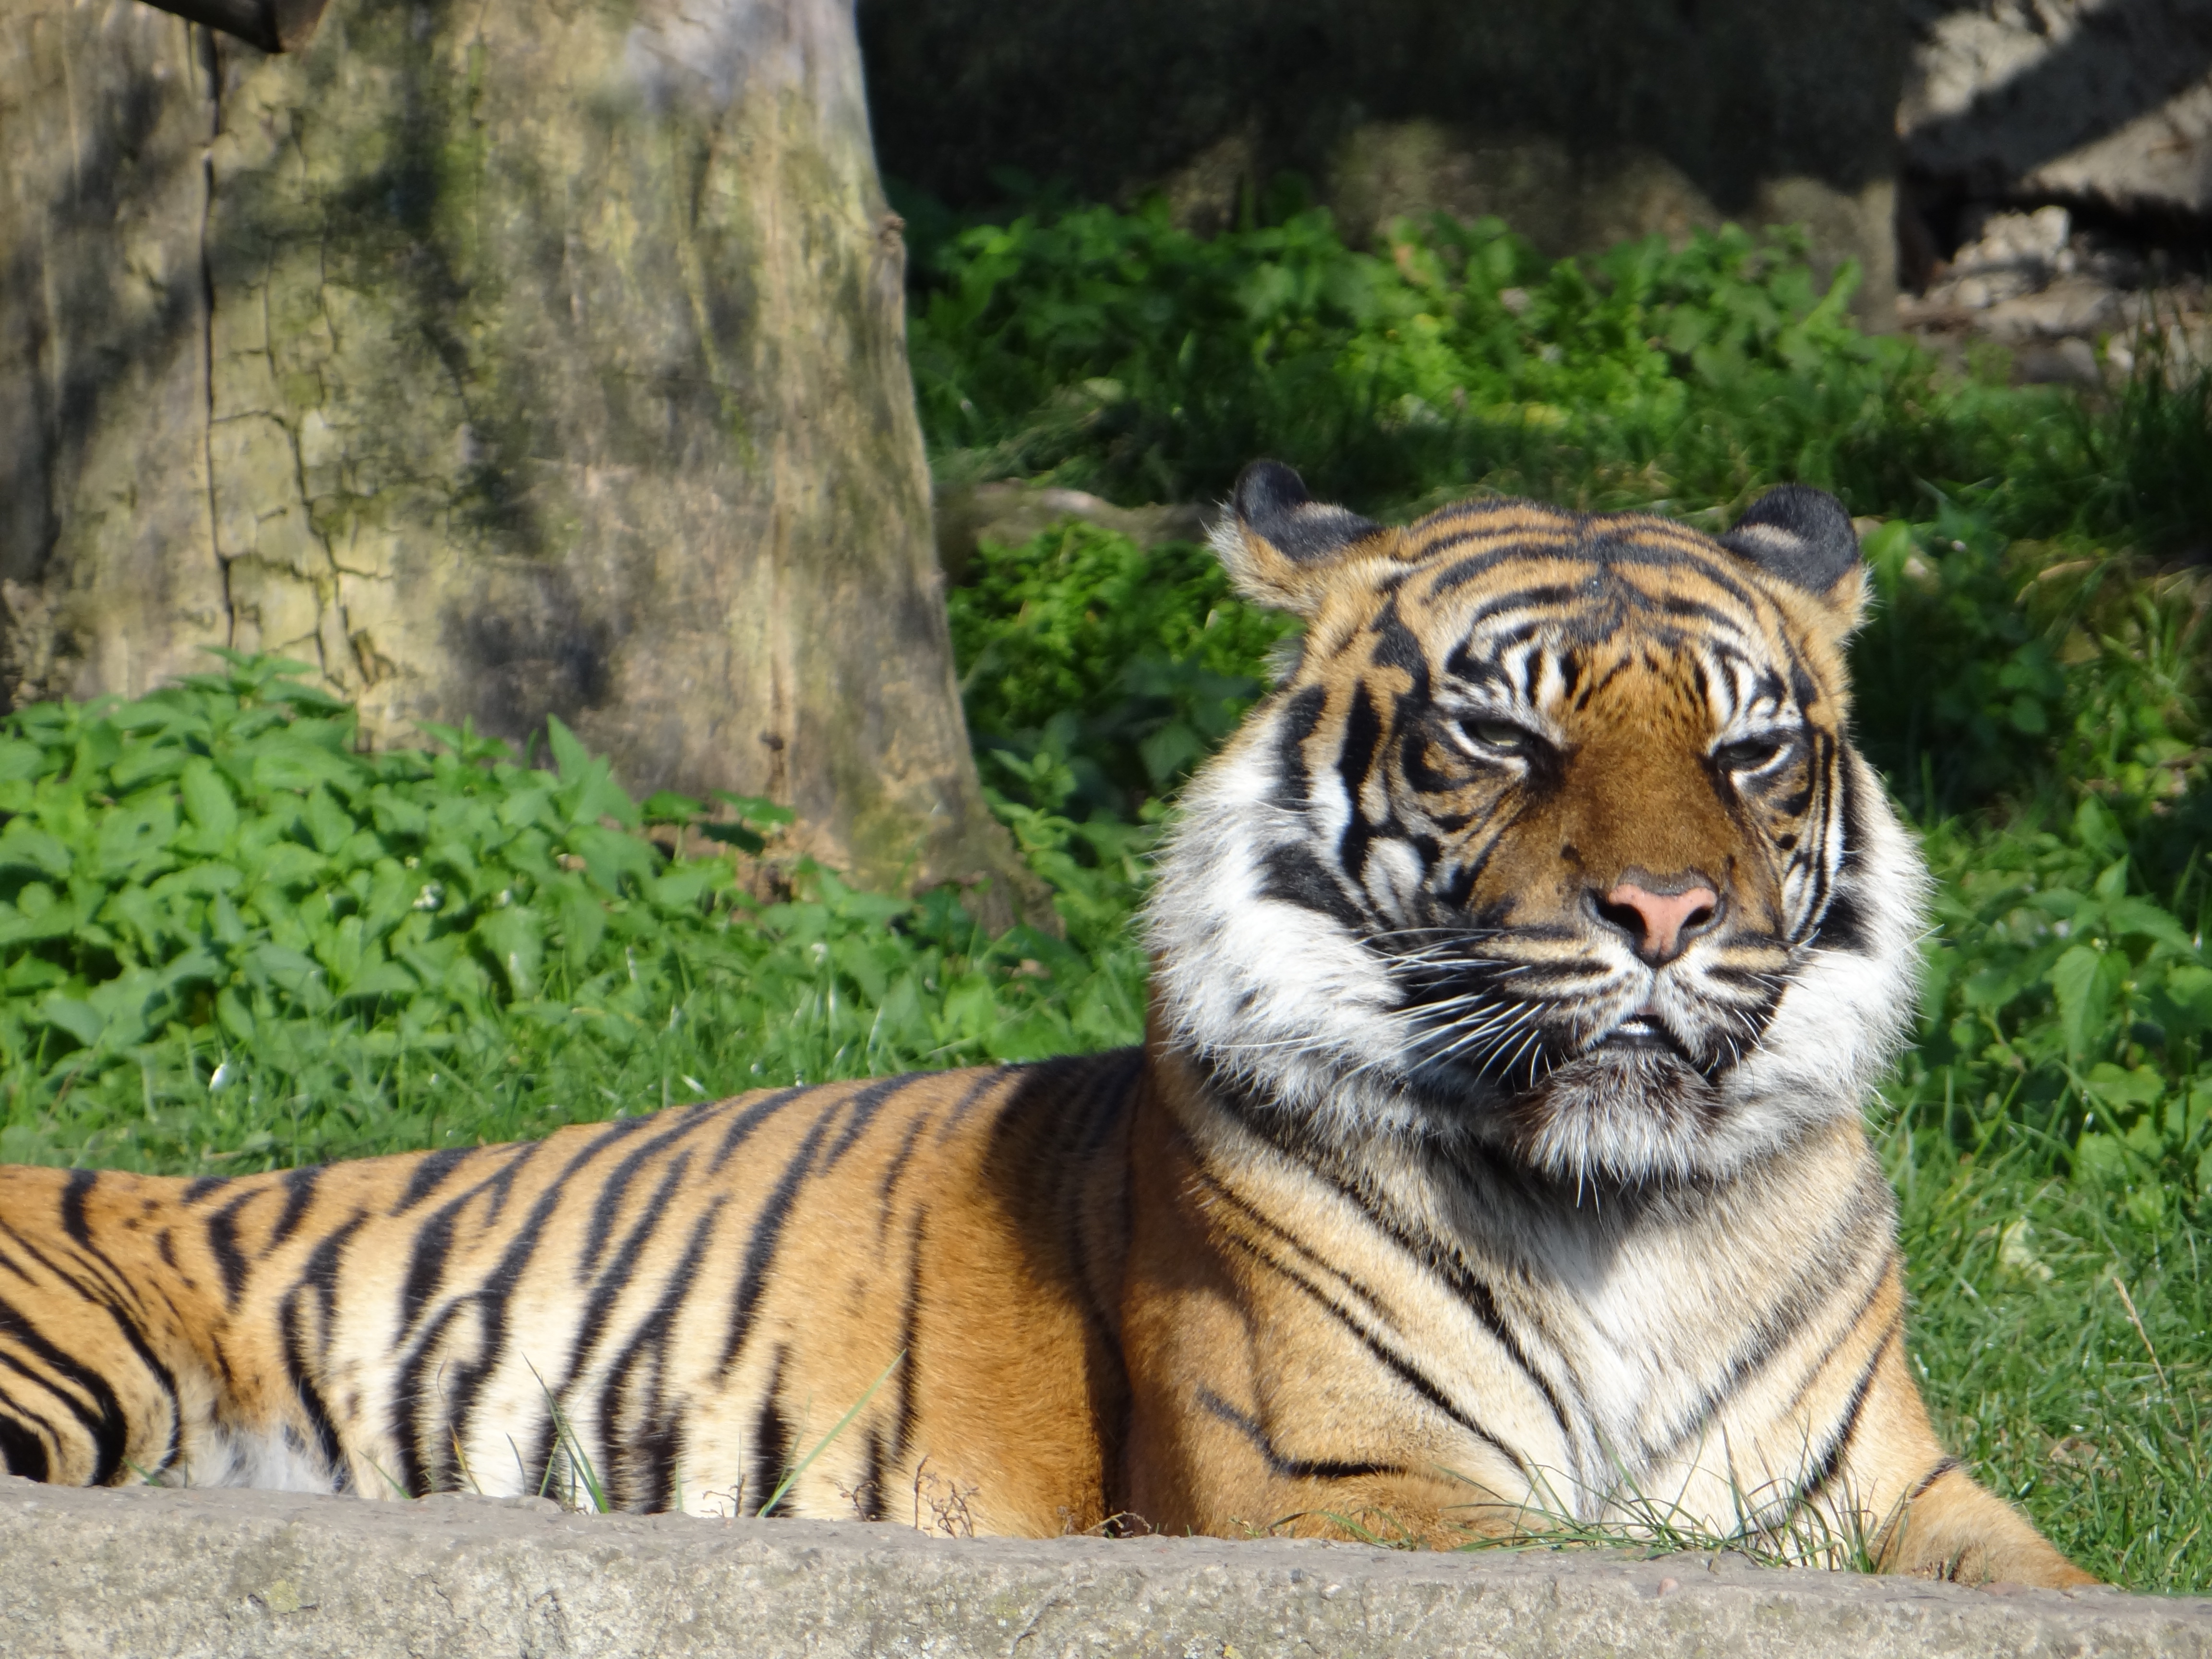
tiger, zoo, warsaw, wild, animals, mammal, wildlife, vertebrate, terrestrial animal, bengal tiger, siberian tiger, felidae, whiskers, carnivore, snout, big cats, grass, organism, adaptation, national park, plant, fawn